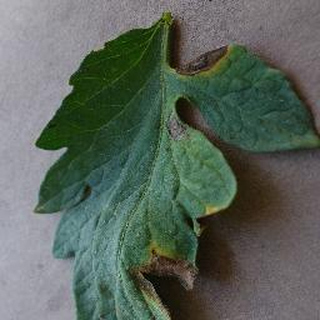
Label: tomato_early_blight